Battersea Power Station

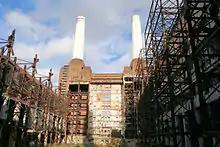
The station's roof was removed in the late 1980s, when there were plans to convert the structure into a theme park.

The station's demise was caused by its output falling with age, coupled with increased operating costs, such as flue gas cleaning. On 17 March 1975, the A Station was closed after being in operation for 40 years. By this time the A Station was co-firing oil and its generating capacity had declined to 228 MW.